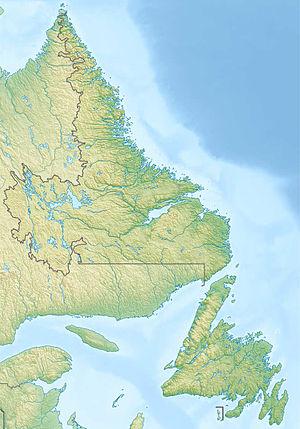
Admirals Beach est une municipalité située sur l'île de Terre-Neuve dans la province de Terre-Neuve-et-Labrador au Canada. Le nom de la communauté était autrefois orthographié sous le forme d'Admiral's Beach. La communauté fut incorporée le 16 janvier 1968. En 2006, elle avait une population de 185 habitants.
Carmanville est une communauté située sur l'île de Terre-Neuve dans la province de Terre-Neuve-et-Labrador au Canada. La population y était de 753 personnes en 2006.
Paradise est une ville de Terre-Neuve-et-Labrador au Canada.
Bunyan's Cove est un district de services locaux de Terre-Neuve-et-Labrador, au Canada. Bunyan's Cove est situé dans l'Est de l'île de Terre-Neuve, sur la péninsule de Bonavista. Le village est accessible par la route 233.
Markland est une communauté canadienne située sur l'île de Terre-Neuve dans la province de Terre-Neuve-et-Labrador.